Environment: real
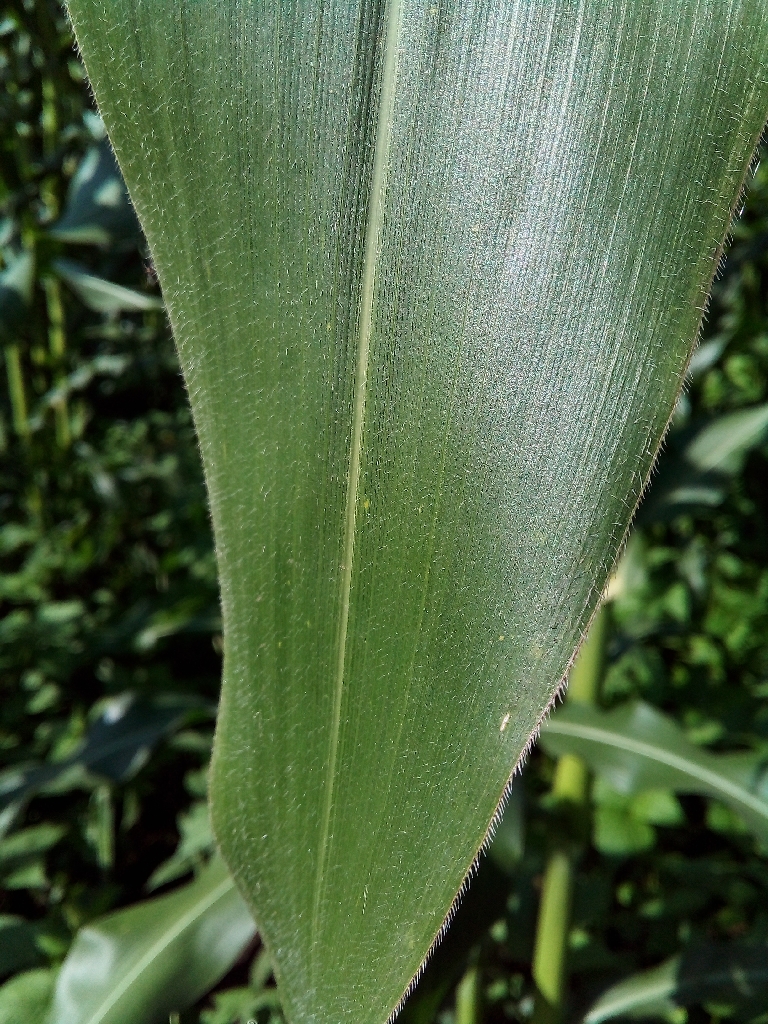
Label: healthy